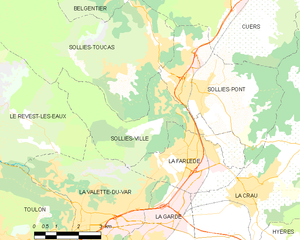
Carte des communes françaises Solliès-Ville